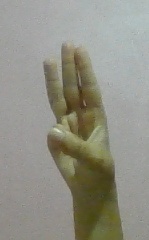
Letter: thaa